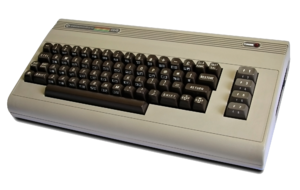
Ordinateur Commodore 64.
Super Hang-On est un jeu de course de moto développé par Sega-AM2 et édité par Sega sur borne d'arcade en mai 1987. Suite du jeu Hang-On, il apporte plusieurs nouveautés comme le choix du nombre de courses en fonction du niveau de difficulté défini, de meilleurs graphismes, avec un changement de décors plus progressif durant les courses, et une bande-son améliorée. Il intègre également un nouveau bouton turbo qui peut être activé à grande vitesse. Sega veut exploiter ses franchises et demande ainsi à Yū Suzuki de produire une suite, bien qu'il n'apprécie pas la démarche. L'accent est délibérément mis sur l'approfondissement du gameplay plutôt que sur le côté matériel de la borne. Le jeu connait plusieurs éditions sur plusieurs systèmes d'arcade Sega en 1987 puis 1989, ainsi qu'en 1991 sous le titre Limited Edition Hang-On. Il parait sur console Sega Mega Drive, et de nombreux ordinateurs personnels durant les années qui suivent. Il sort ainsi sur Amstrad CPC, ZX Spectrum, Commodore 64, Amiga, Sharp X68000, Atari ST, PC et Mac.